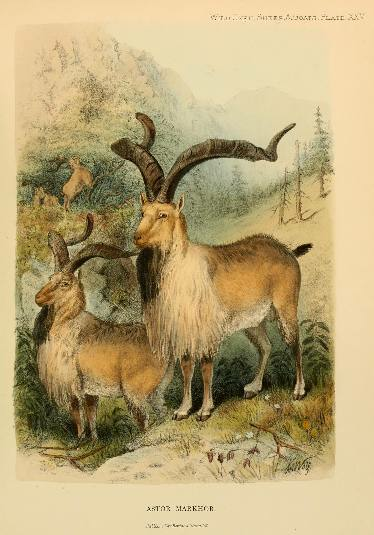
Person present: No